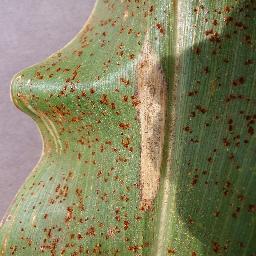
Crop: corn
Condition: (maize)_northern_blight